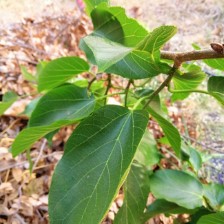
Variety: TaiwanMeacho